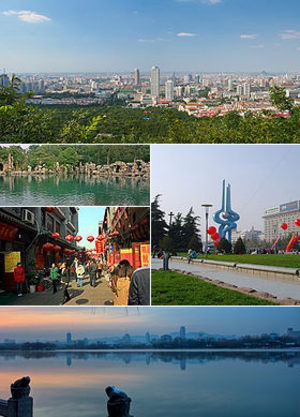
Jinan est la capitale de la province chinoise du Shandong baignée par le fleuve Jaune. Elle a le statut administratif de ville sous-provinciale. Sa population s'élevait à 8 840 000 habitant en 2019.